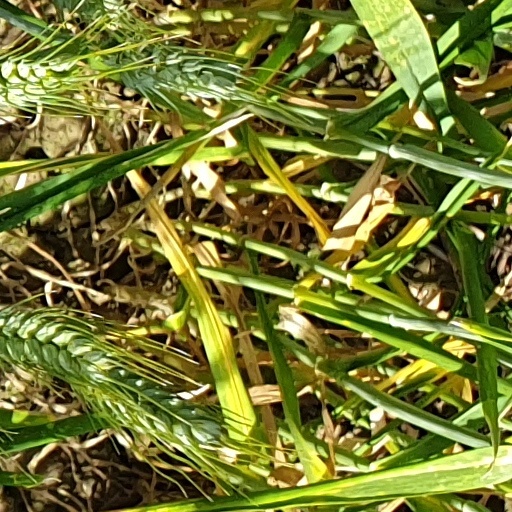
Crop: wheat